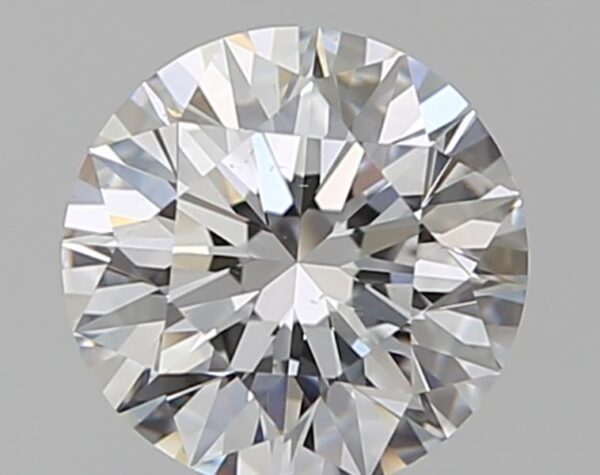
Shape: round
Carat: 0.93
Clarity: VS2
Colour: E
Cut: EX
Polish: EX
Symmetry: EX
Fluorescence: N
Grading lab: GIA
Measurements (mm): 6.23 x 6.27 x 3.91